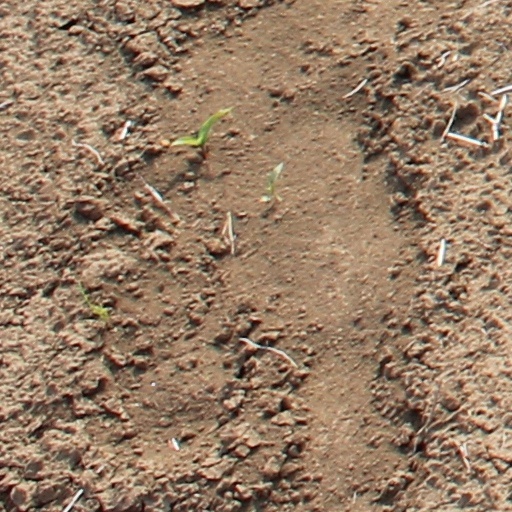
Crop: wheat